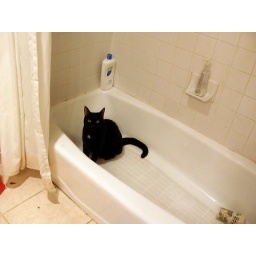
the cat likes to sit in the tub and look at me.